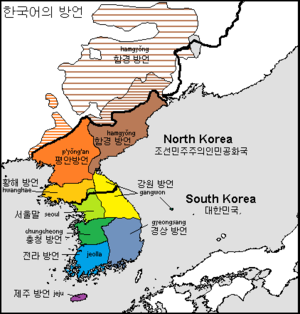
Sydkorea / Sprog
Koreanske dialekter.
Republikken Korea, også kaldet Sydkorea, er et land i Asien. Nordkorea er det eneste tilstødende land. Landet ligger på den sydlige del af den koreanske halvø mellem det Japanske Hav og det Gule Hav.